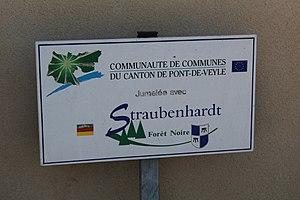
Panneau annonçant le jumelage entre le canton de Pont-de-Veyle et Straubenhardt à Saint-André-d'Huiriat.
Saint-André-d'Huiriat est une commune française, située dans le département de l'Ain en région Auvergne-Rhône-Alpes.